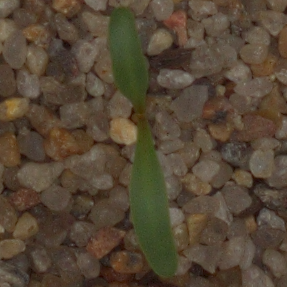
Label: sugar_beet